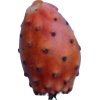
Label: cactus_fruit_red